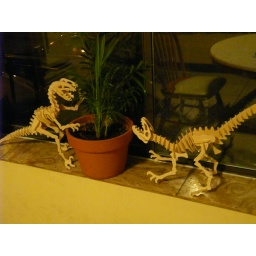
deinonychus attack on unsuspecting plant in my kitchen